Battle Road

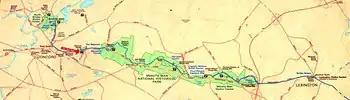
Map of Minute Man National Historic Park

When the British column neared the boundary between Lincoln and Lexington, it encountered another ambush from a hill overlooking the road, set by Captain John Parker's Lexington militiamen, including some of them bandaged up from the encounter in Lexington earlier in the day. At this point, Lt. Col. Smith was wounded in the thigh and knocked from his horse. Major John Pitcairn assumed effective command of the column and sent light infantry companies up the hill to clear the militia forces.